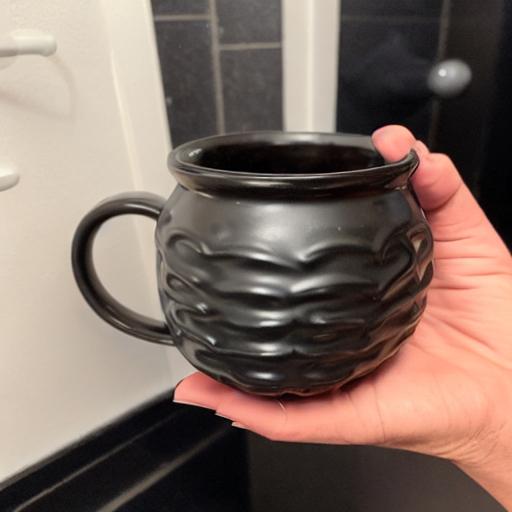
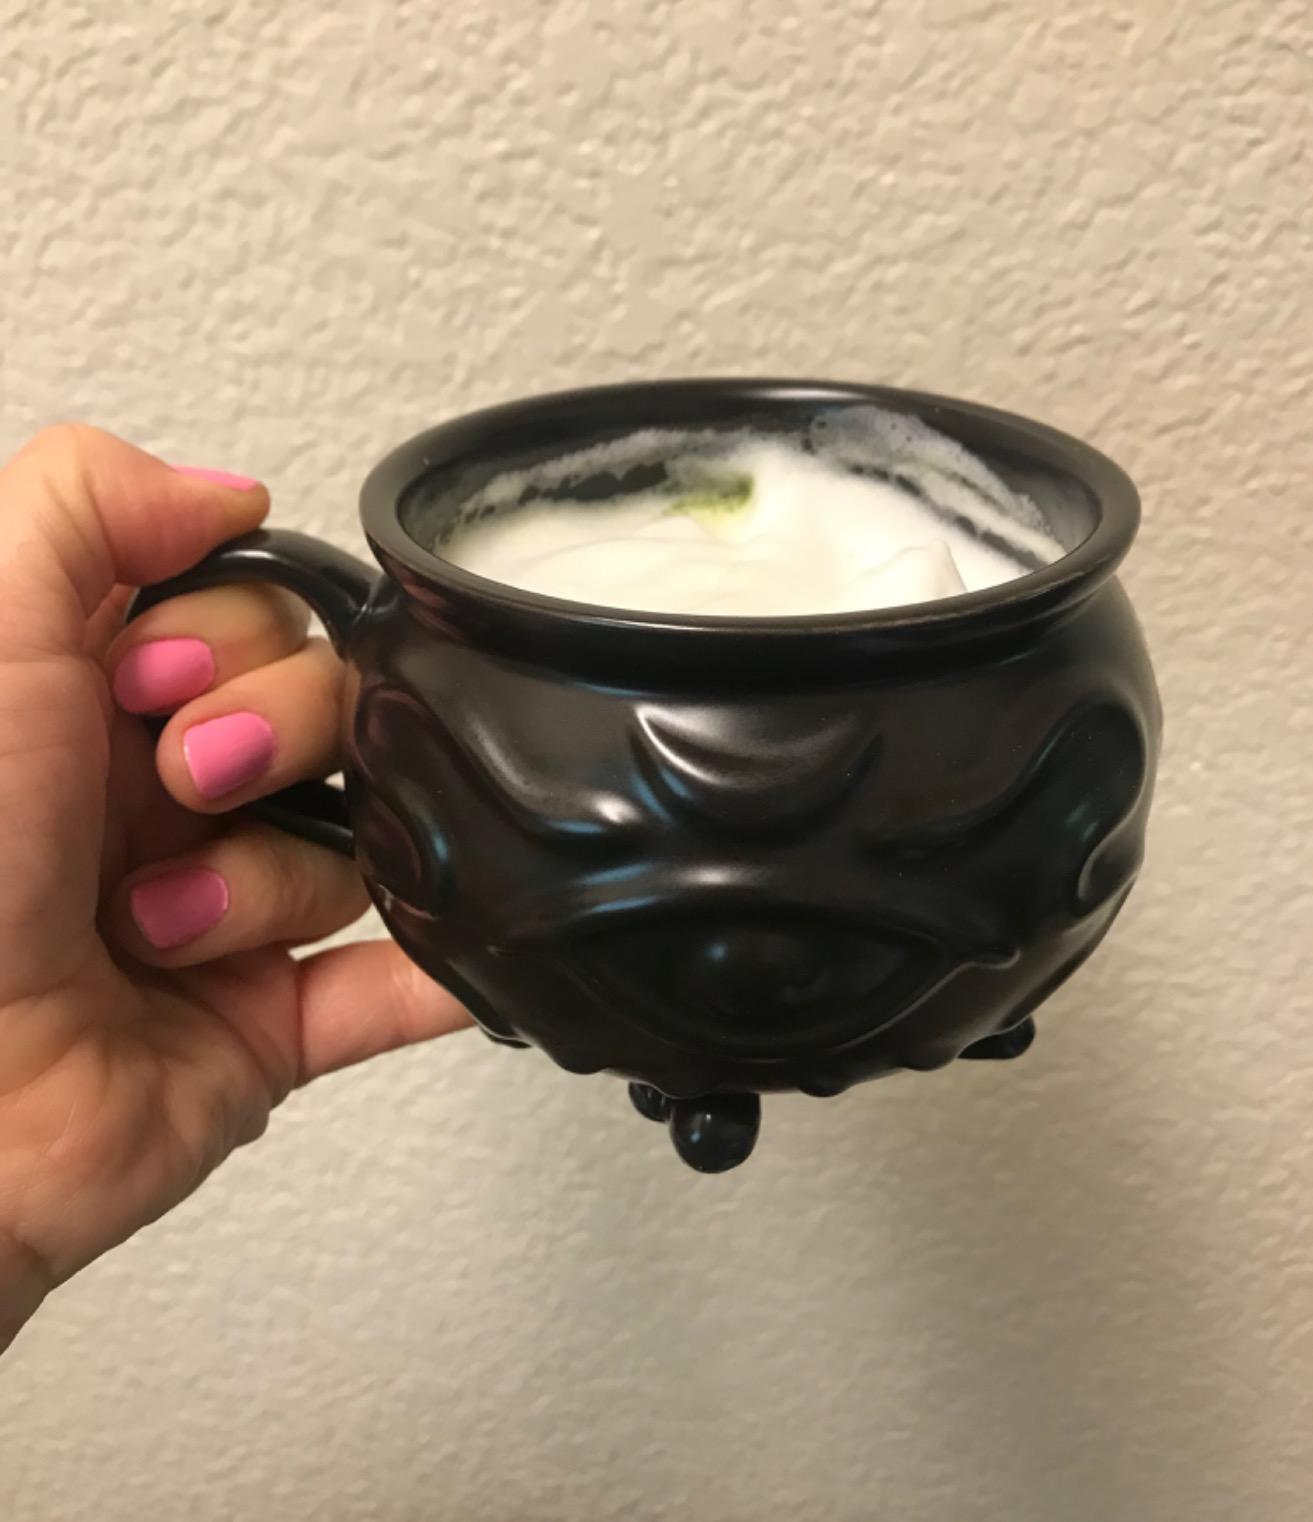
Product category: items_mug
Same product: no